War for Brest (1182–1183)

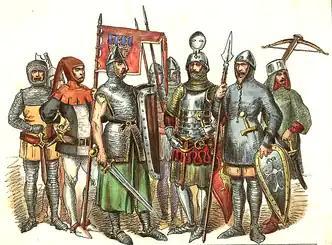
Polish medieval knights

Although Casimir knew that the knights in the camp constantly raised these complaints, but not caring about the opinion of the army, he marched on with him. They had already arrived at Halych and prepared the next day, laying siege to the Halychans, when suddenly scouts reported that Prince of Belz Vsevolod Mstislavich and Mstislav's brother, Prince Vladimir II Yaroslavich, with all the Rus princes and boyars were coming in battle array.